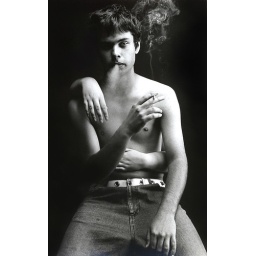
studio photography. black and white film. developed in darkroom. Model: Brian Sterley.